Benzoin condensation

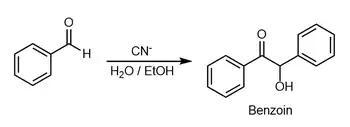
Benzoin addition

The reaction is catalyzed by nucleophiles such as a cyanide or an N-heterocyclic carbene (usually thiazolium salts). The reaction mechanism was proposed in 1903 by A. J. Lapworth.